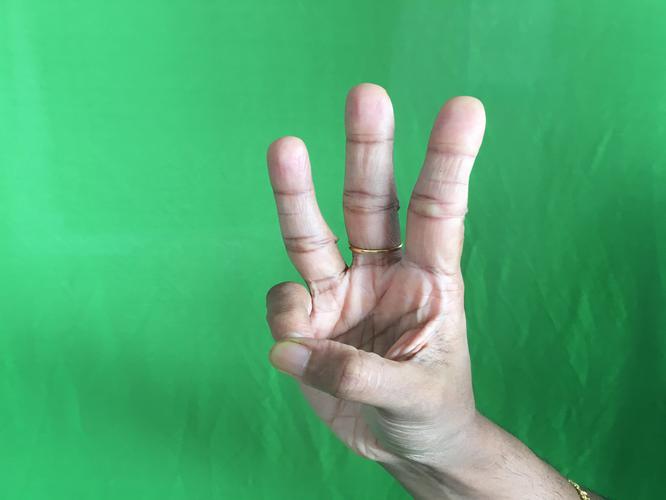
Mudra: Trishulam
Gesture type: single_hand